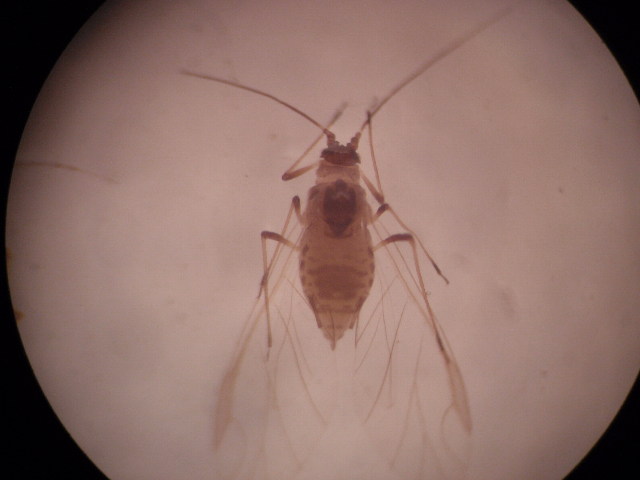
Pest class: green_peach_aphid